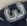
Number: 3